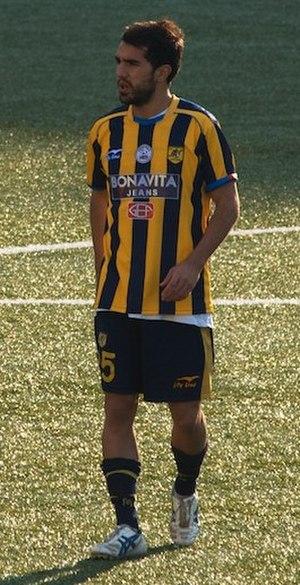
Marco Sau, né le 3 novembre 1987 à Sorgono, est un footballeur international italien évoluant au poste d'attaquant au Bénévent Calcio en Serie B italienne. Il est surnommé "Pattolino". Comme expliqué par le joueur, ce surnom contrairement à ce que l'on pourrait croire ne vient pas du joueur Alexandre Pato mais d'une histoire datant de sa jeunesse.